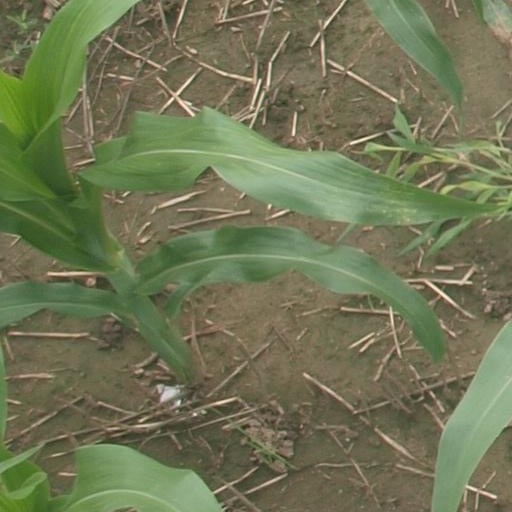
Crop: maize; corn